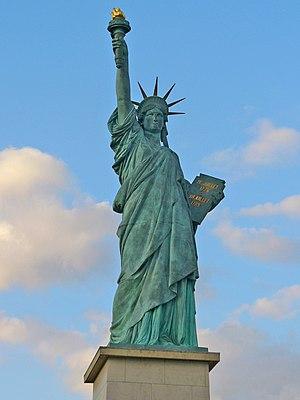
Statue de la Liberté sur l'Île aux Cygnes, à Paris, prise depuis un bateau-mouche. Русский: Статуя Свободы на Лебедином острове в Париже
L’île aux Cygnes, anciennement digue de Grenelle, est une île artificielle située sur la Seine, à Paris, entre les 16ᵉ et 15ᵉ arrondissements, et administrativement rattachée à ce dernier.
Cet article recense les répliques de la statue de la Liberté.